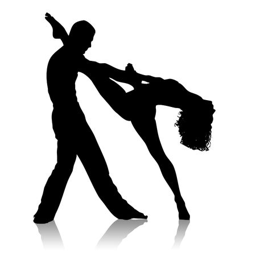
black silhouette of dancing couple on a white background stock photo